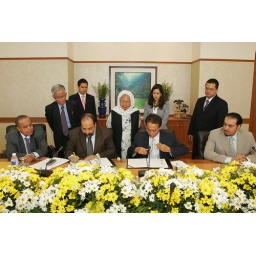
Me in black suit and pink tie at the signing ceremony